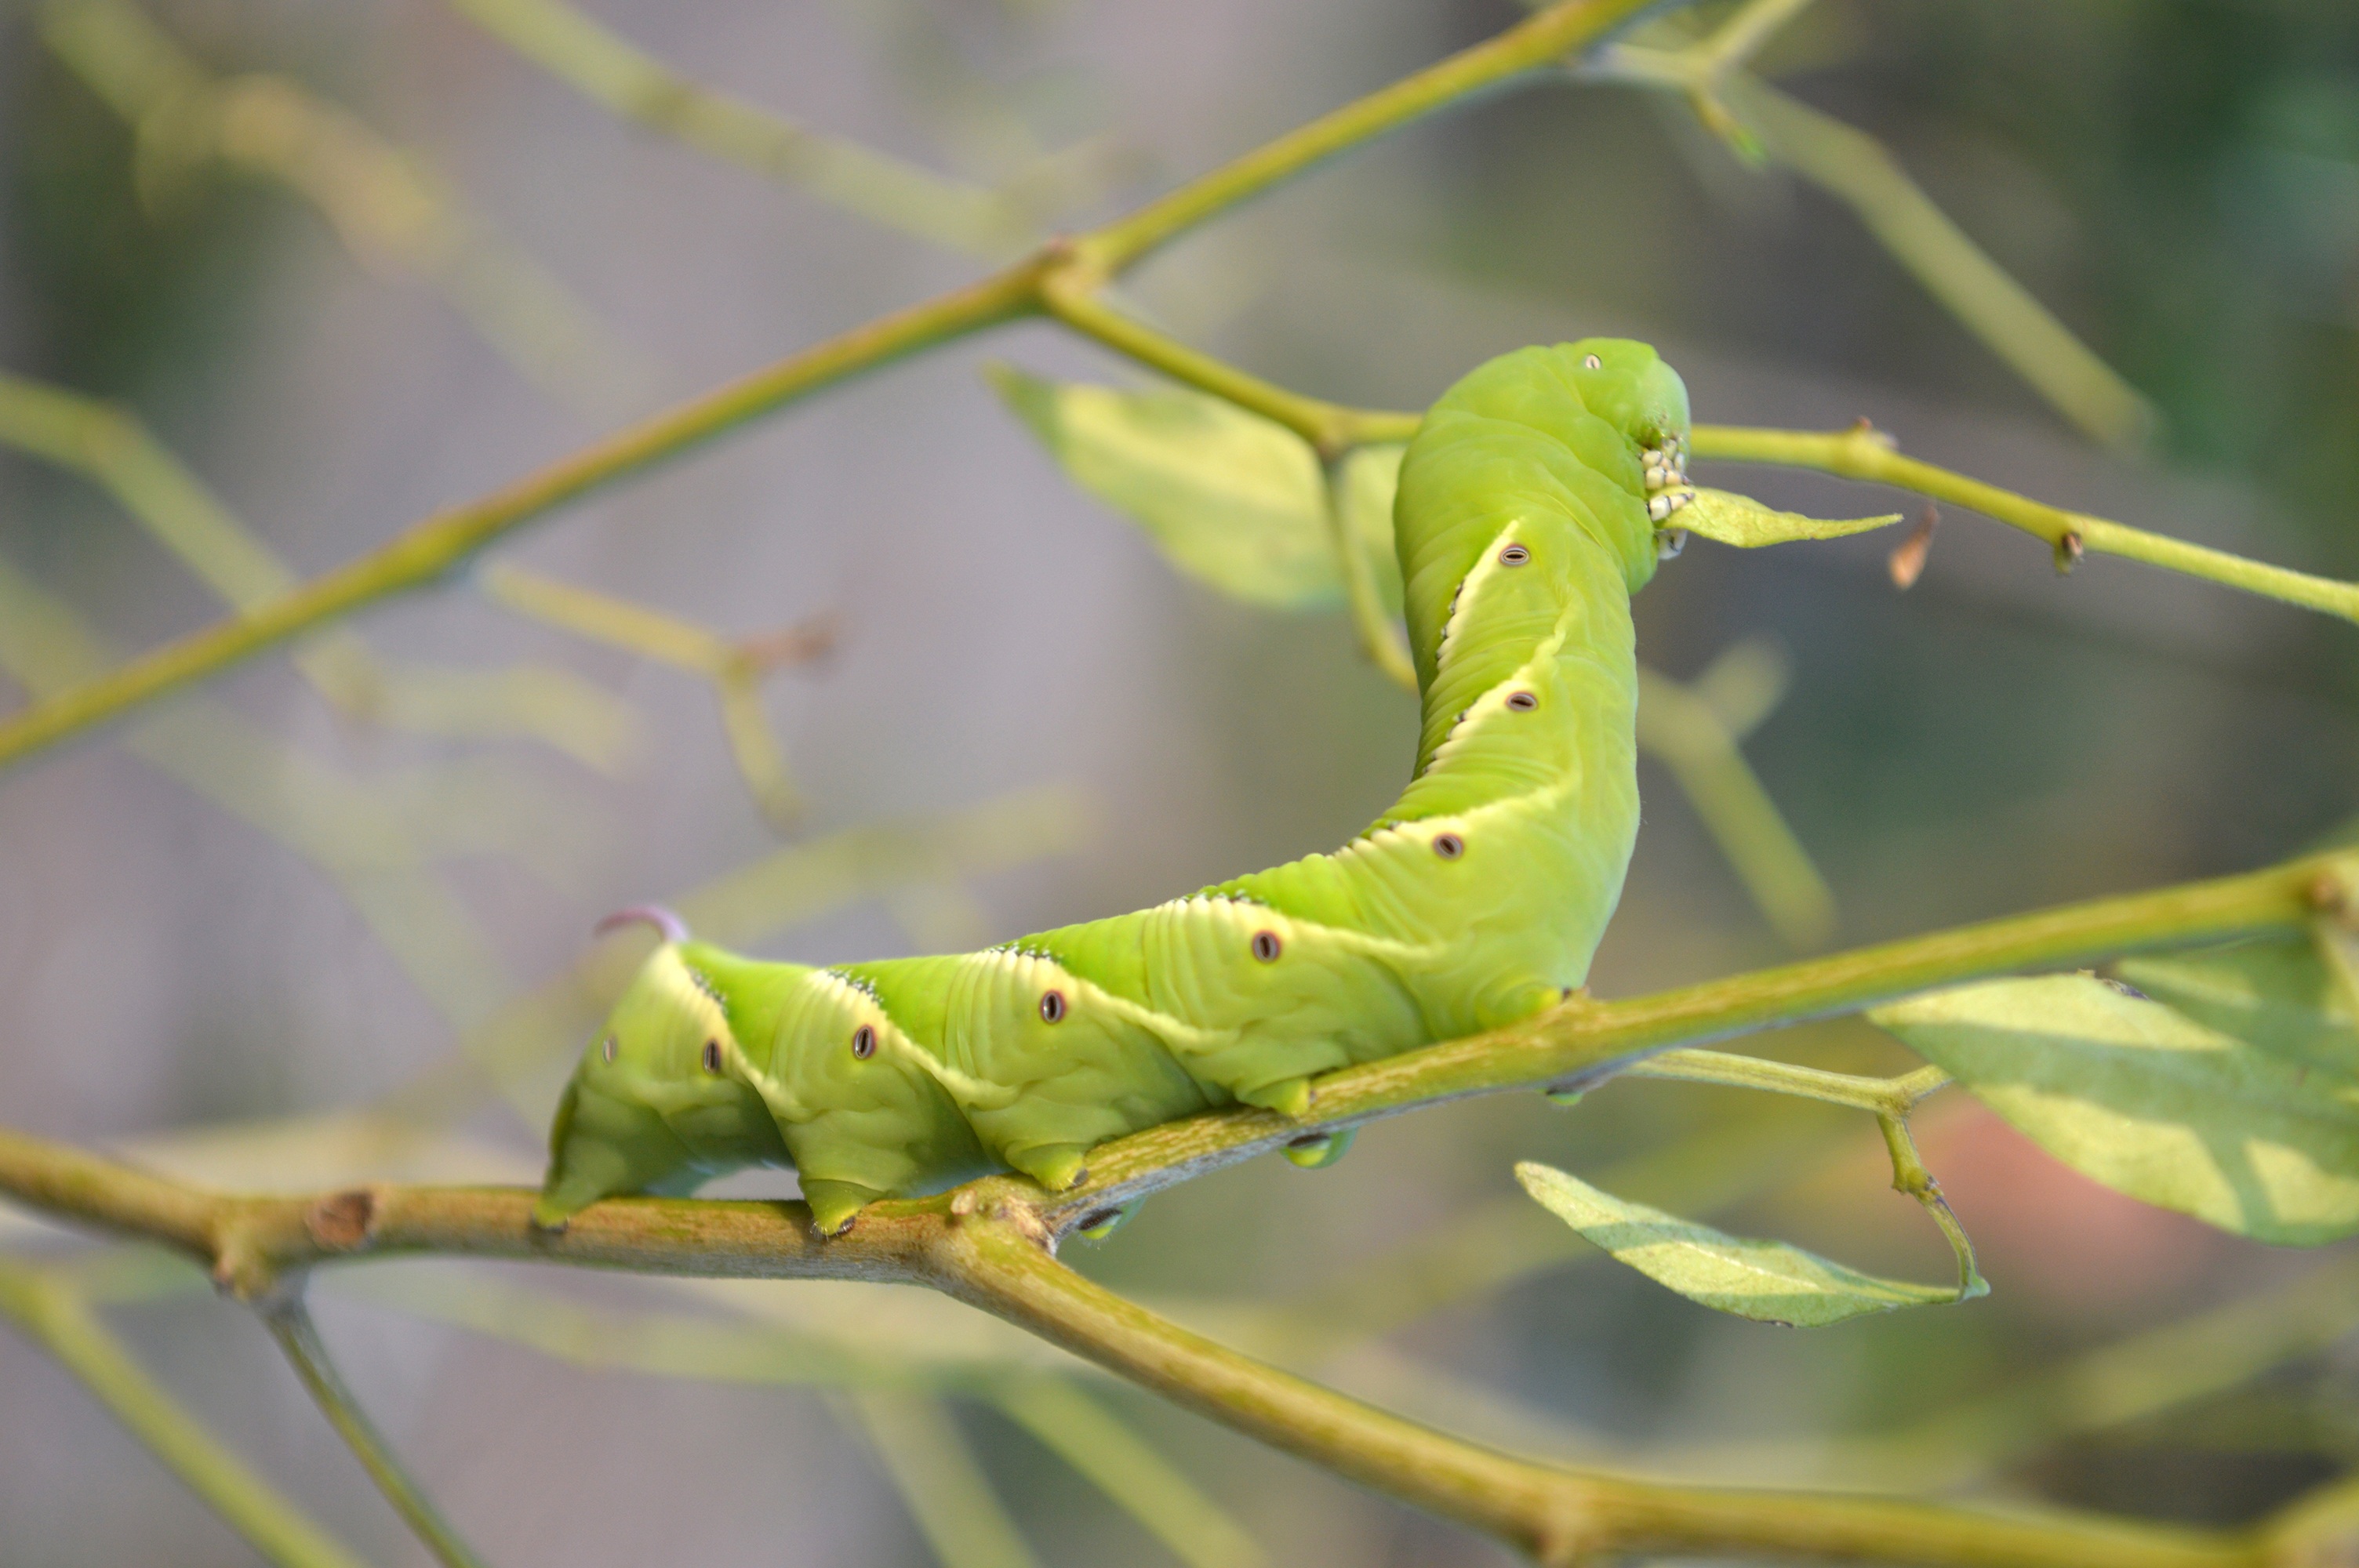
nature, branch, leaf, green, insect, fauna, invertebrate, caterpillar, close up, mantis, grasshopper, larva, macro photography, arthropod, guyana, plant stem, moths and butterflies